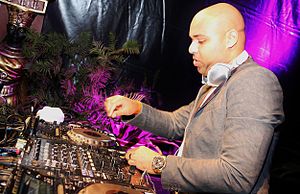
Sidney Samson
Sidney Samson er en hollandsk DJ og danceproducer. Sidney Samsom begyndte allerede som 14-årig at optræde som DJ.